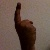
The image shows a hand gesture representing the number 1 in Indian Sign Language.